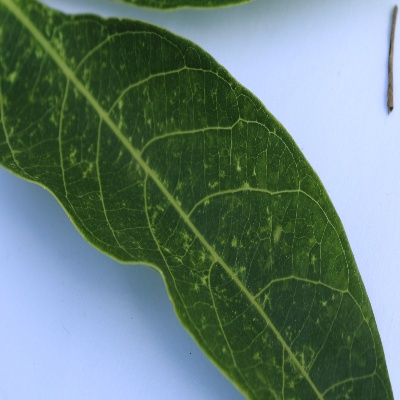
Crop: Cassava
Condition: mosaic